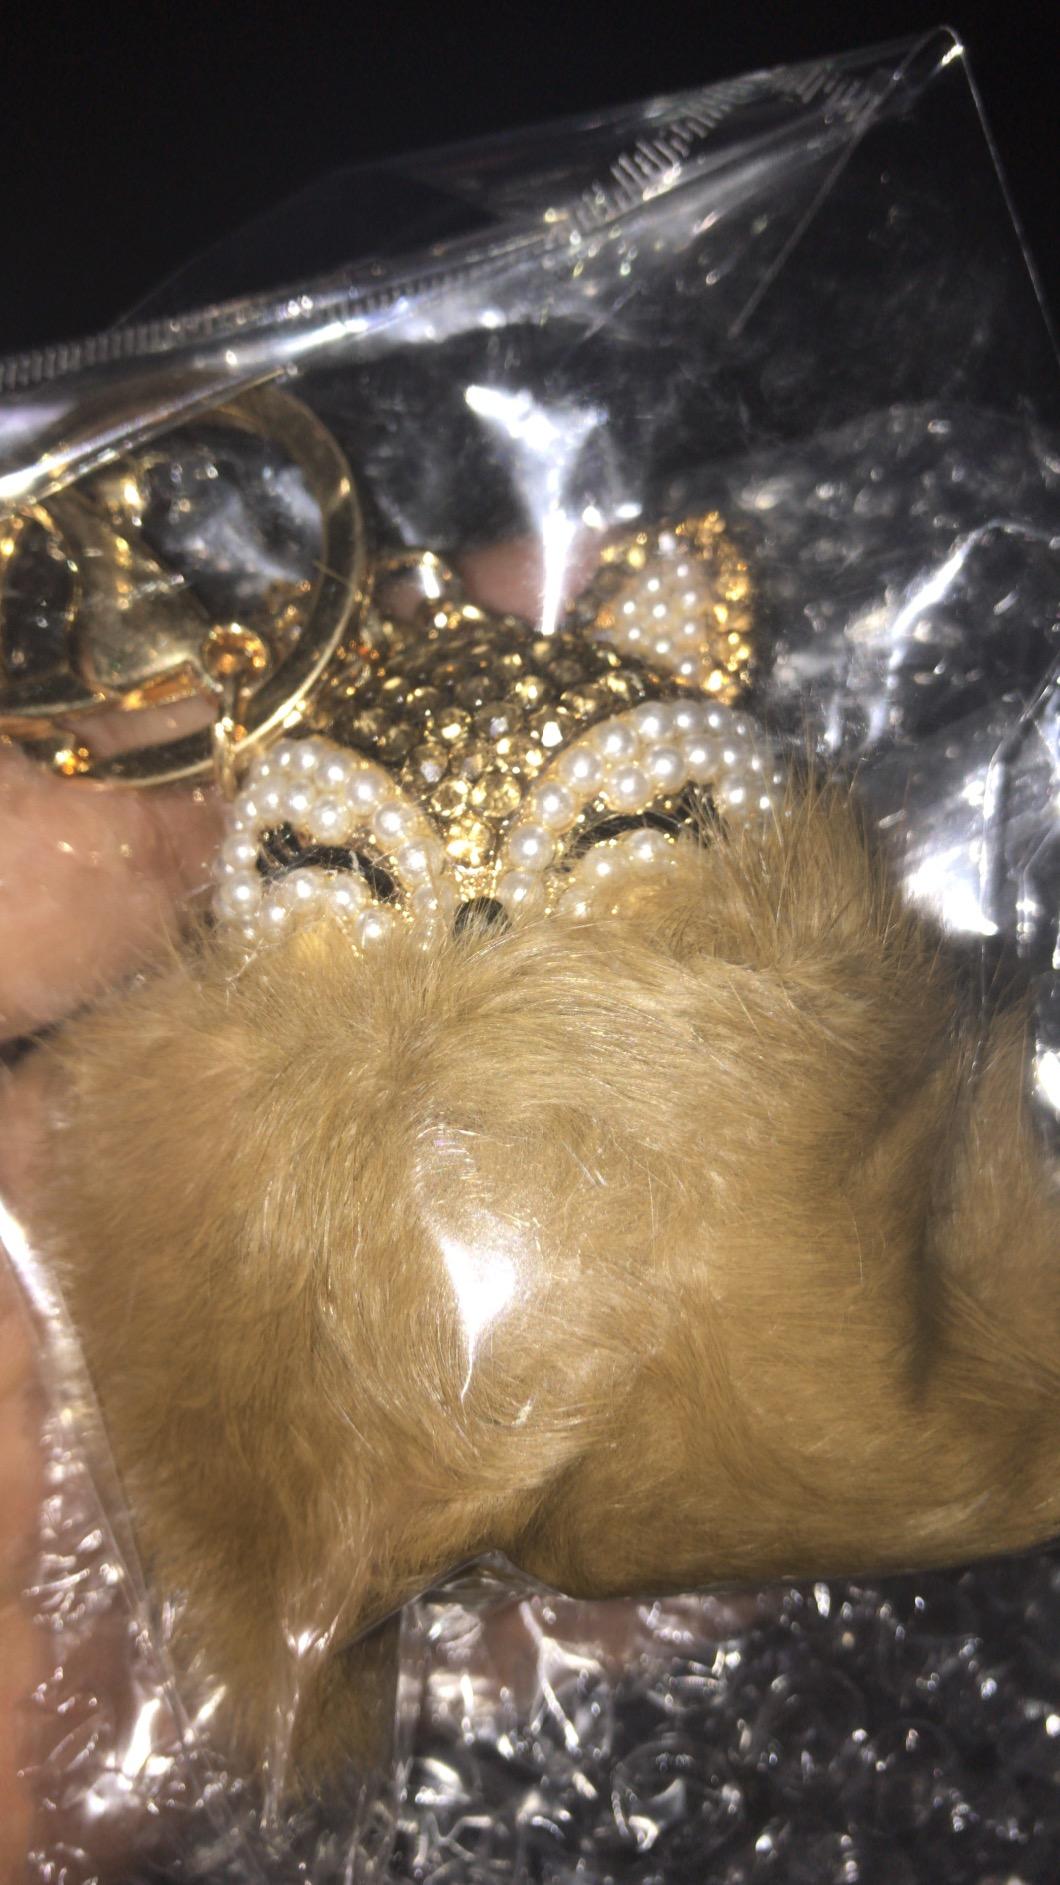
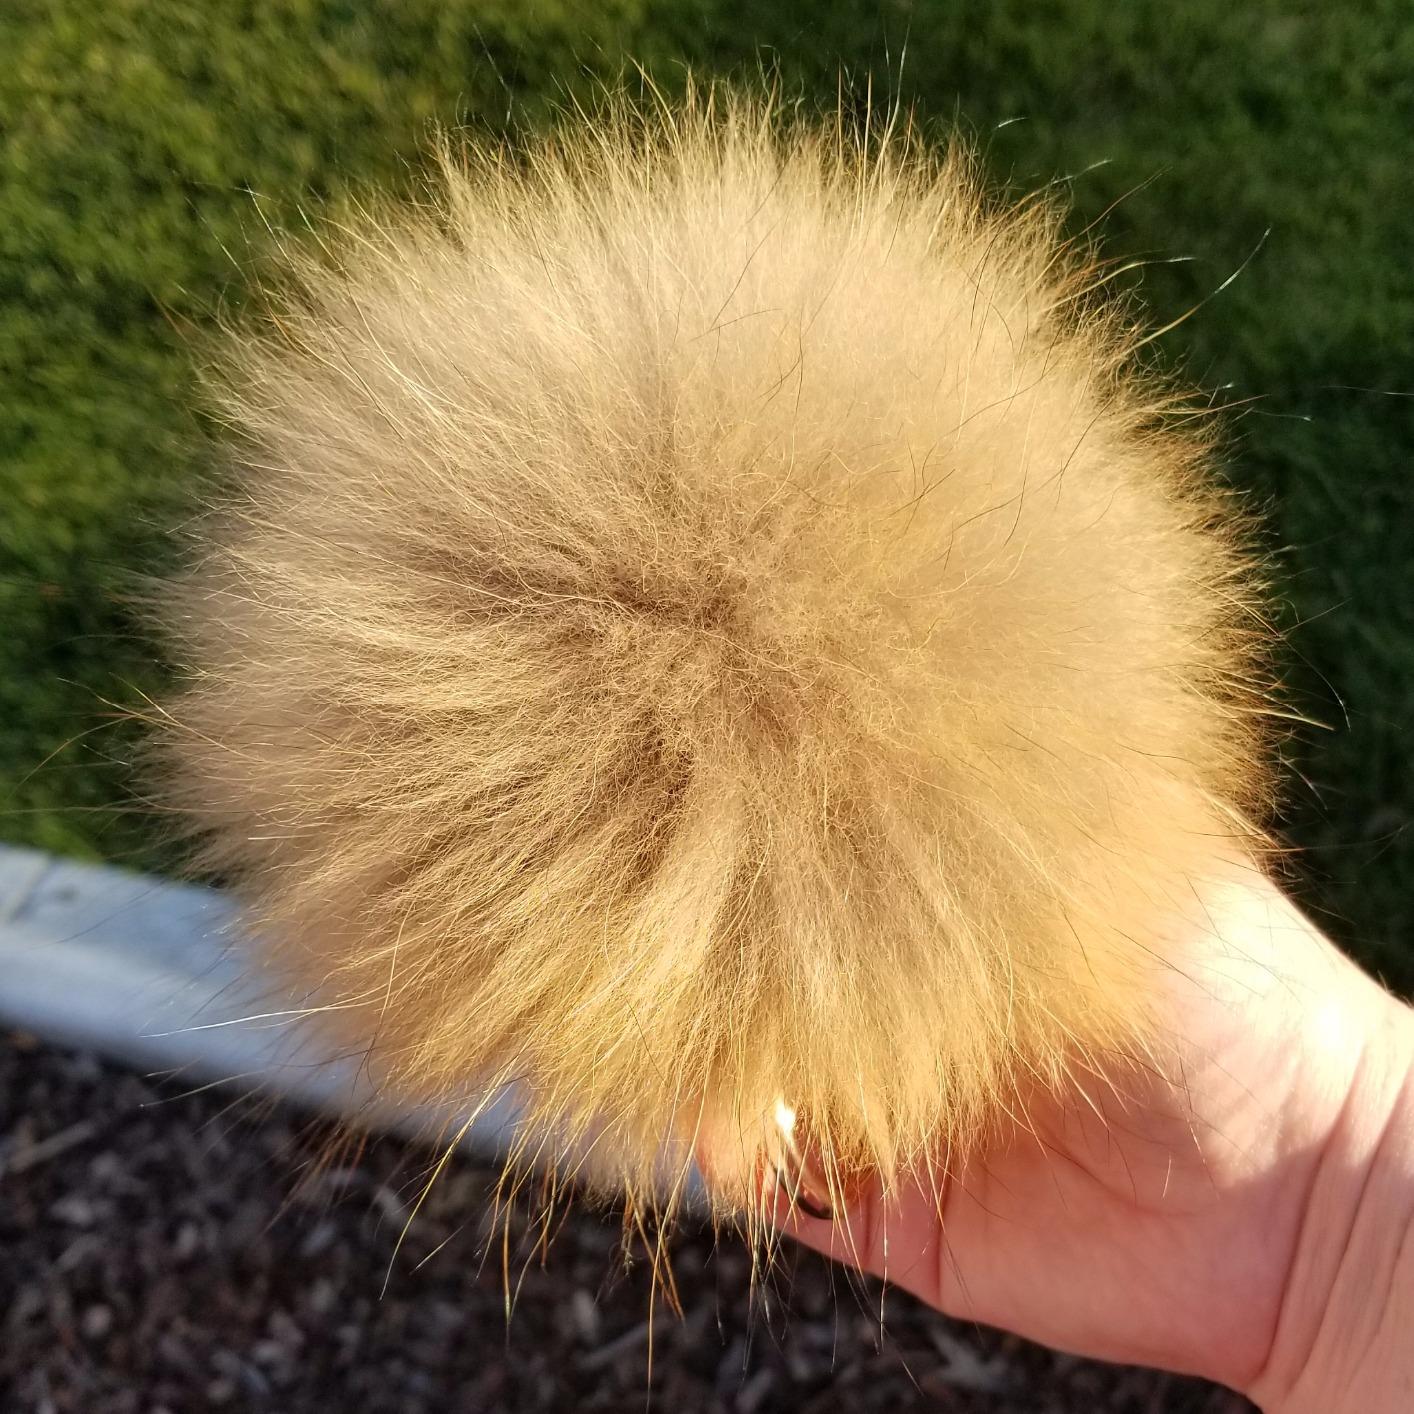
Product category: accessories_keychain
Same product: no